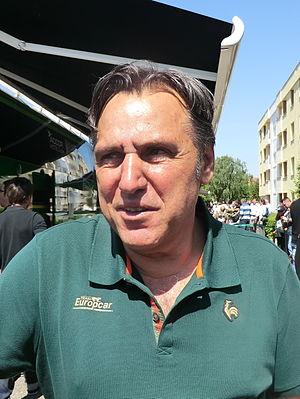
Critérium du Dauphiné 2013
Jean-René Bernaudeau, né le 8 juillet 1956 à Saint-Maurice-le-Girard, est un coureur cycliste français, professionnel de 1978 à 1988, et un directeur sportif. Il dirige à compter de 2016 l'équipe Direct Énergie, devenue équipe Total Direct Energie, équipe professionnelle qu'il a créée en 2000, après avoir créé en 1991 l'équipe amateur Vendée U.